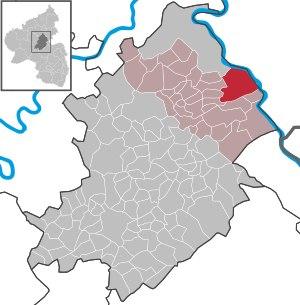
Sankt Goar est une ville sur la rive gauche du Rhin moyen dans le Land de Rhénanie-Palatinat en Allemagne en face de la ville de Sankt Goarshausen et toute proche du célèbre rocher de la Lorelei. Elle fait partie de l'arrondissement de Rhin-Hunsrück et la Verbandsgemeinde de Sankt Goar-Oberwesel.